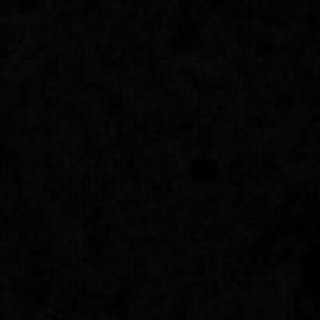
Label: cotton_target_spot